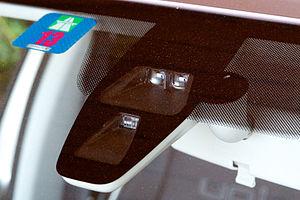
Un système anti-collision, ou dispositif d'évitement des collisions est un système de sécurité active conçu pour réduire la gravité des accidents des véhicules motorisés.